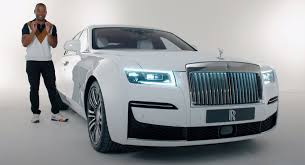
Label: noambulance